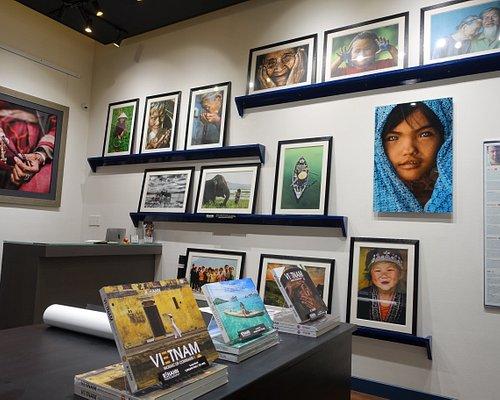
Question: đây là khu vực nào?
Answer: đây là một khu trưng bày